Morteza Pouraliganji

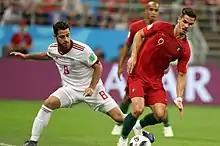
Pouraliganji playing for Iran against Portugal in the 2018 FIFA World Cup

After his performance in Asian Games in October 2014, Carlos Queiroz called Pouraliganji up for a training camp in Portugal. He played a friendly fixtures against Estroli and Benfica and was later called up for an international friendly against South Korea on 18 November 2014. He was called into Iran's 2015 AFC Asian Cup squad on 30 December 2014, making his debut in a friendly match against Iraq on 4 January 2015 which Iran won 1–0.